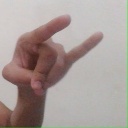
अक्षर: च